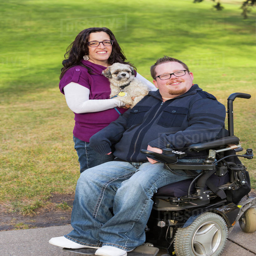
disabled husband with his wife and their pet dog posing for a family portrait in a park in autumn royalty - free